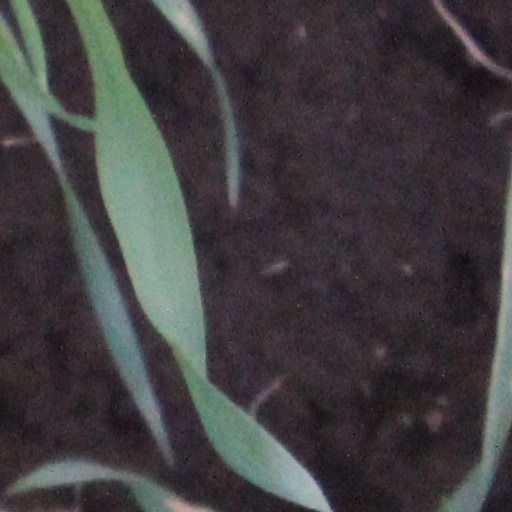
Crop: wheat